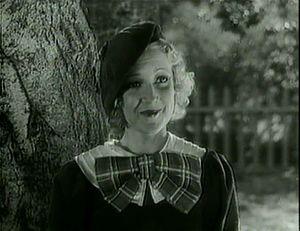
Barbara Sheldon est une actrice américaine née à Kalamazoo le 24 novembre 1912 et décédée à Saginaw le 19 octobre 2007.